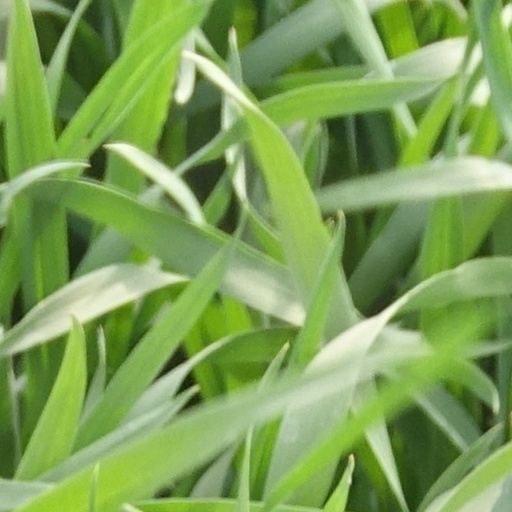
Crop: wheat